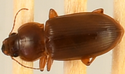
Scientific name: Amara carinata
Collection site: North Sterling NEON (STER), plot STER_029